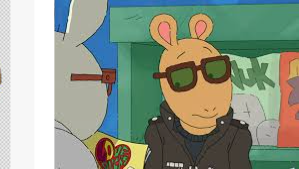
Portrait style: Cartoon Portrait